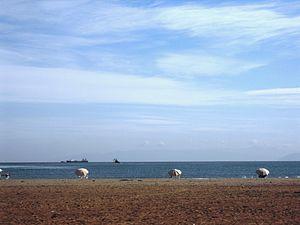
La plage de Kotama à la ville de Jijel (Algérie), photo de mon propre travail juste pour l'utilisation libre sur Wiki
Jijel, désignée sous le nom de Djidjelli du temps de la présence française, est une ville et commune d'Algérie de la wilaya de Jijel située en Petite Kabylie, dont elle est le chef-lieu. Jijel est l'une des principales villes du pays des Kotama.